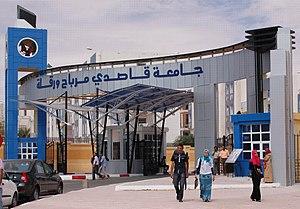
Entrée de du CAMPUS 02 Cité en'nacer